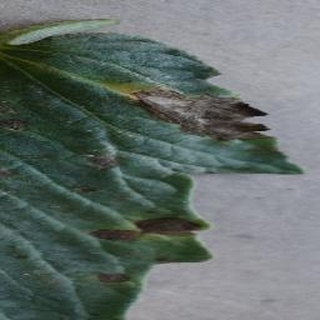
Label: tomato_early_blight